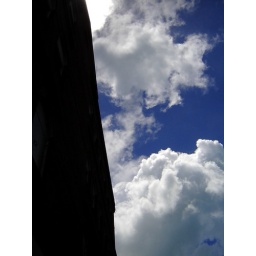
I thought the contrast of the building against the blue sky and clouds was kind of neat looking.